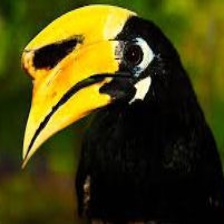
Species: AFRICAN PIED HORNBILL
Scientific name: TOCKUS FASCIATUS
ImageNet parent category: hornbill